Drymaplaneta semivitta

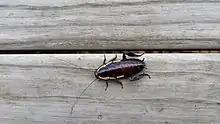
A Gisborne cockroach in Auckland

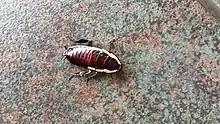
The same individual as above

Drymaplaneta semivitta is a species of cockroach native to Australia and introduced to New Zealand. In New Zealand, it is known as the Gisborne cockroach, after the city of Gisborne where it was first discovered in the country. It has also been claimed to have first appeared in Tauranga in 1954, probably arriving on a log shipment.